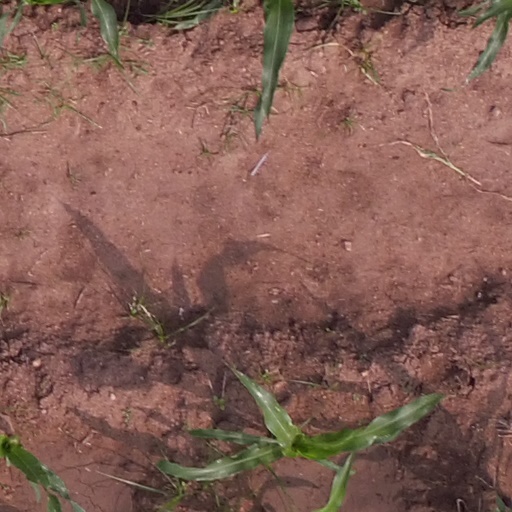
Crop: maize; corn